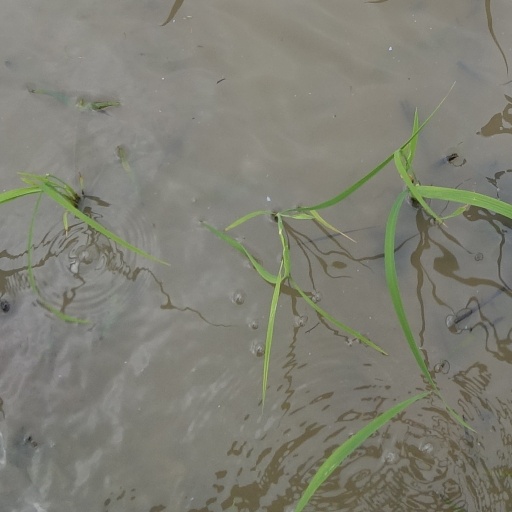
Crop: rice